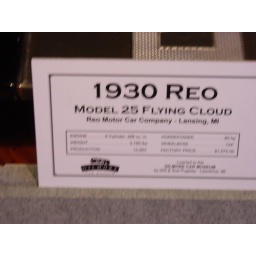
the REO was built by Ransom E Olds, later became Oldsmobile. REO continued building trucks until 1974.